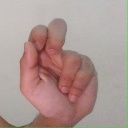
अक्षर: ढ